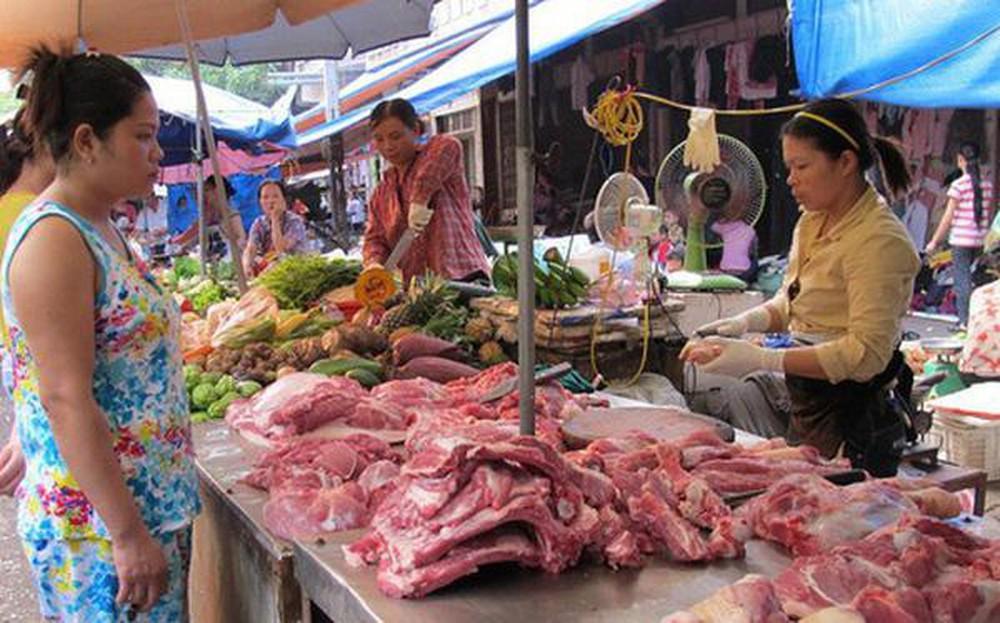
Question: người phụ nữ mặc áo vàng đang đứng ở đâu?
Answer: chợ